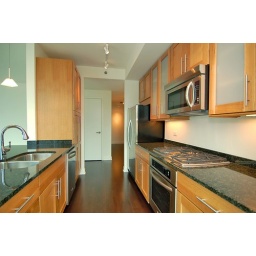
Residence E Galley kitchen with south facing kitchen and window over looking the lake, the river and the city.